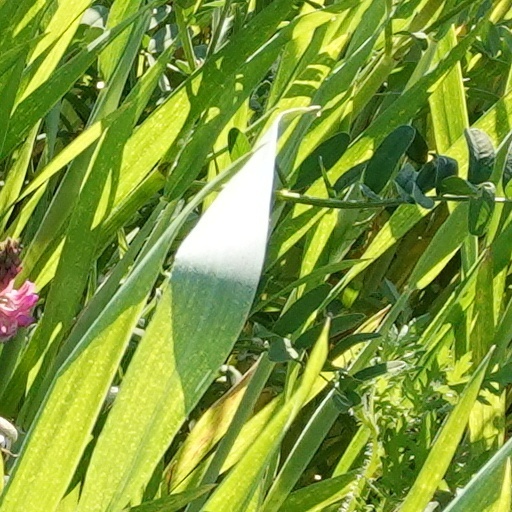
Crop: wheat